Reynolds Arcade (1829–1932)

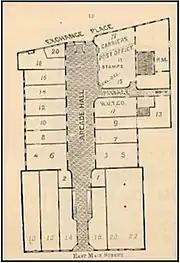
Floor plan of the Reynolds Arcade

In later years, the arcade served as the main entranceway to Corinthian Hall, which was built by Reynolds in 1849 and located across the street from the arcade's rear entrance. The hall was a prominent location for lectures, concerts, plays, balls, parties and fairs.